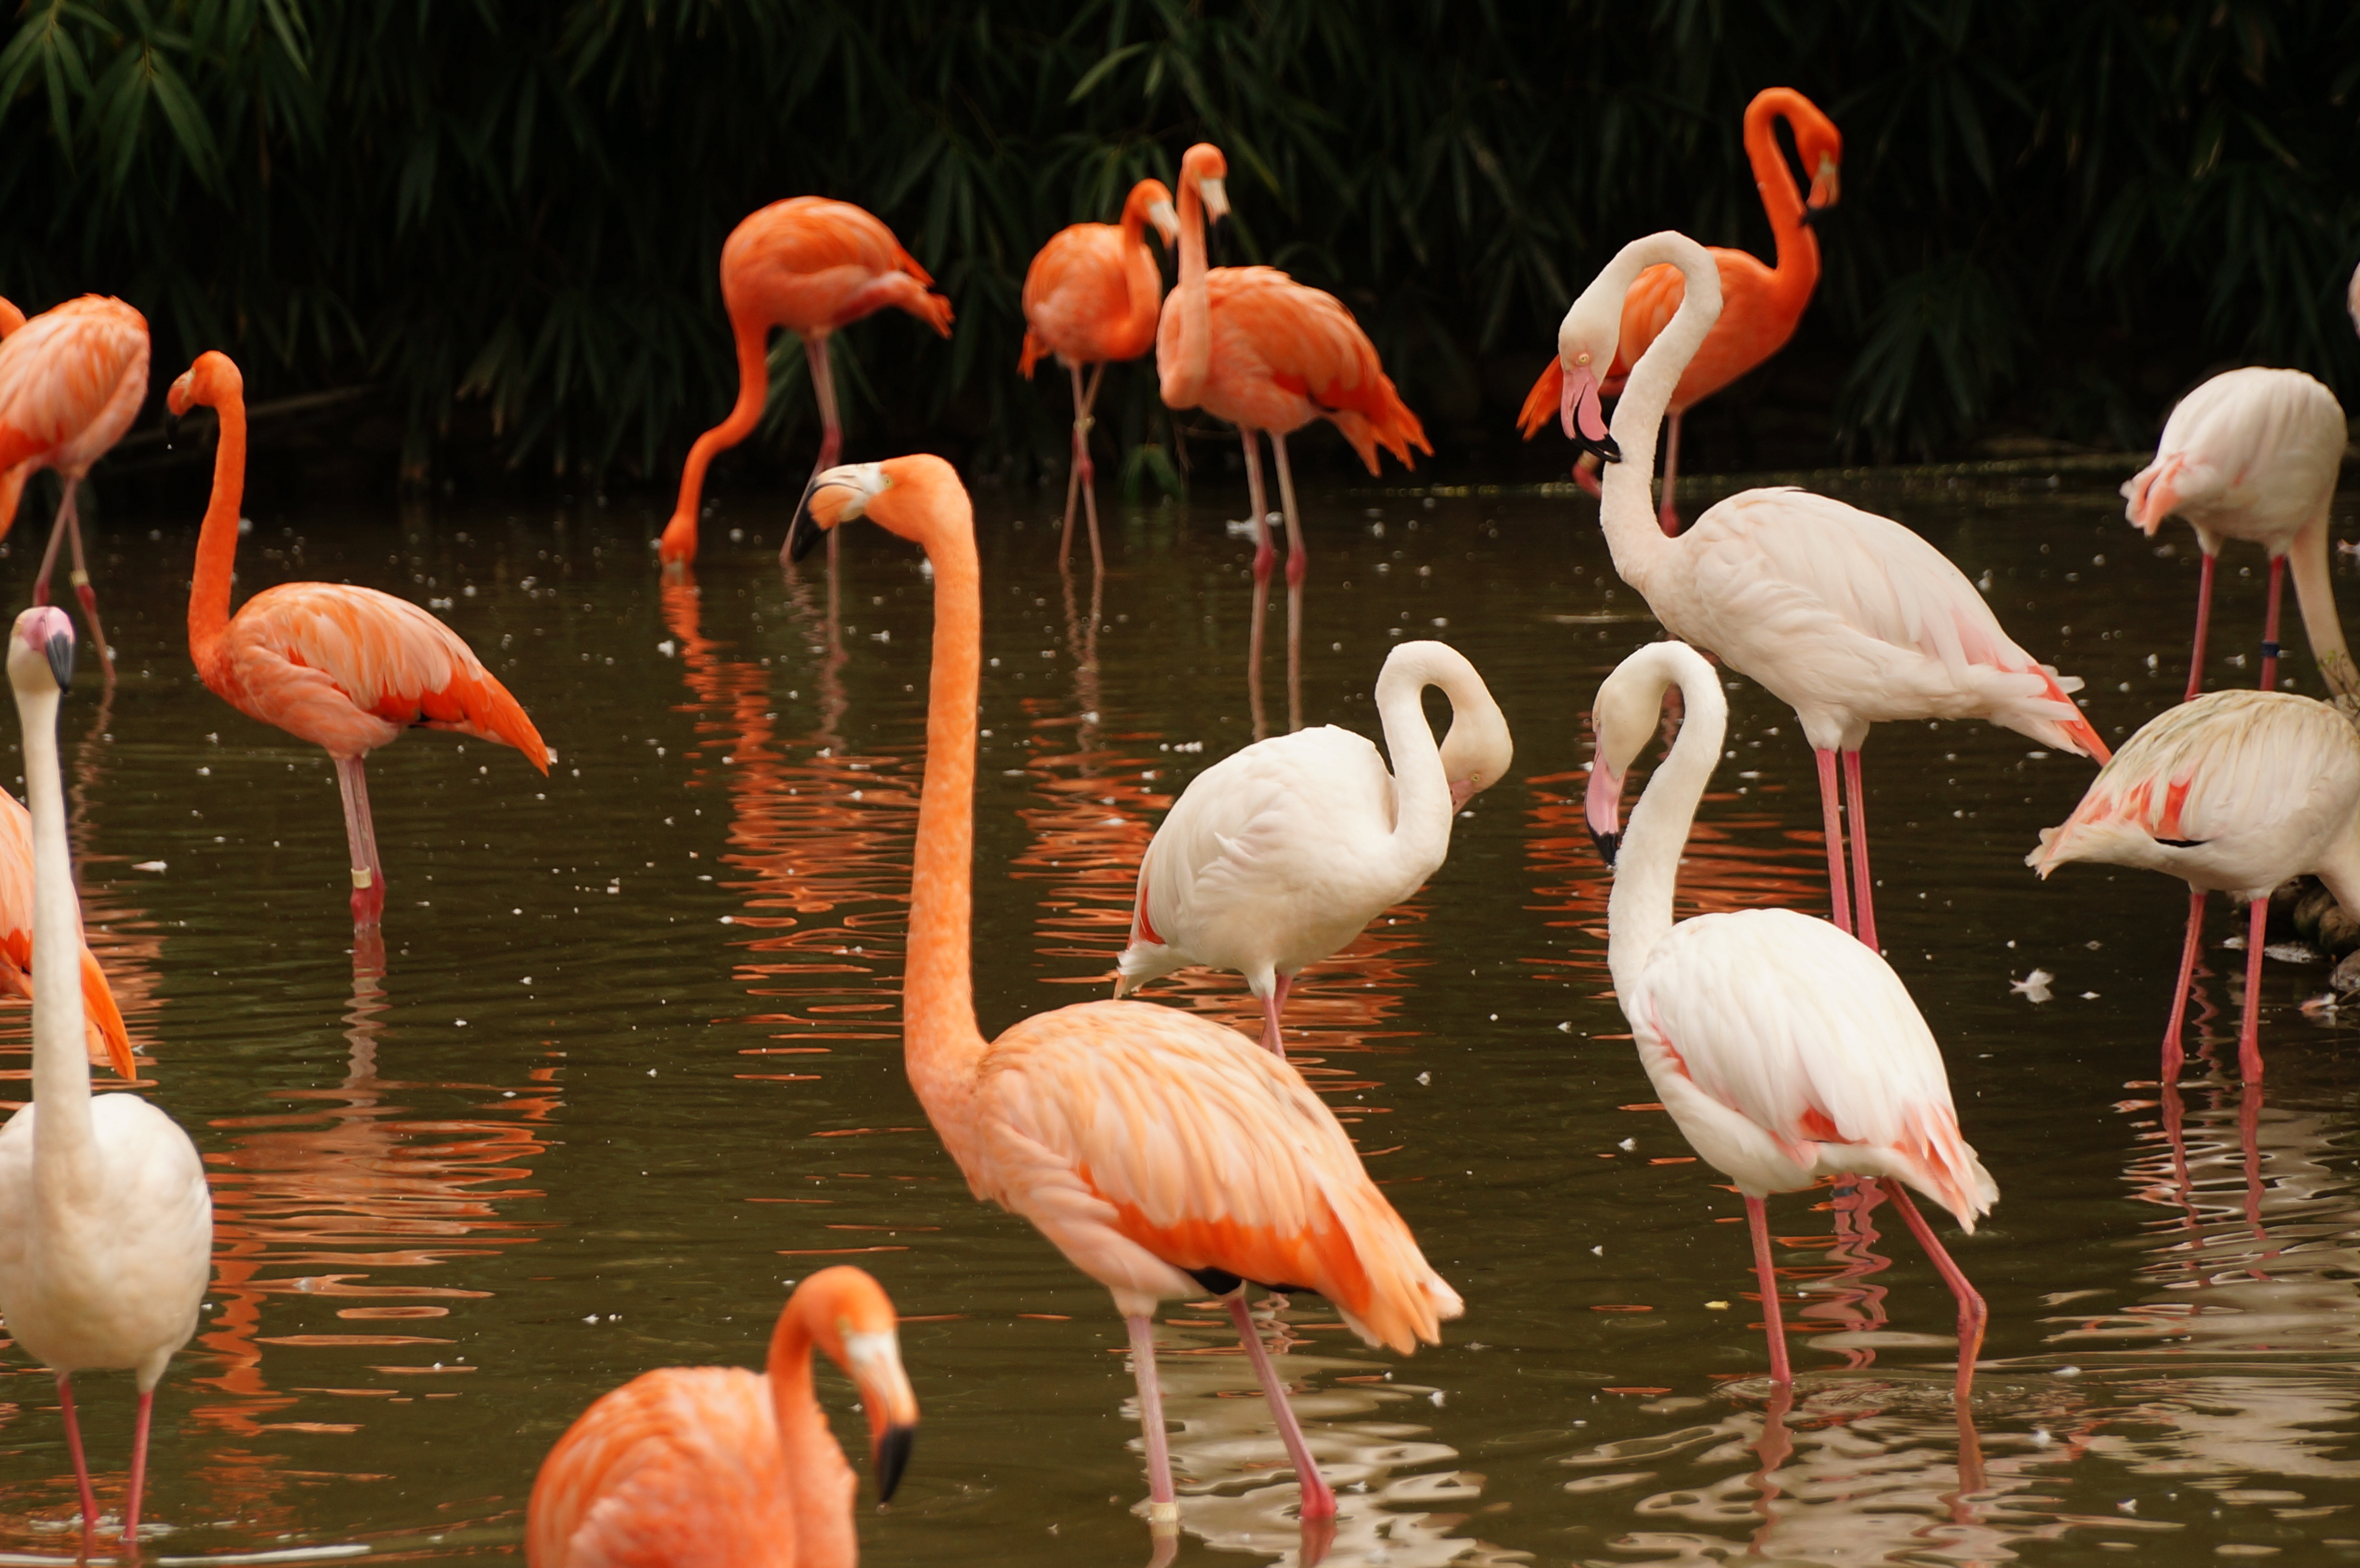
bird, pond, wildlife, beak, fauna, aquatic bird, wading bird, flamingo, vertebrate, water bird